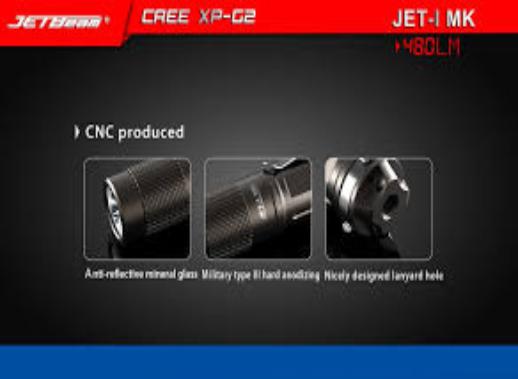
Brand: jetbeam
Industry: Electronic